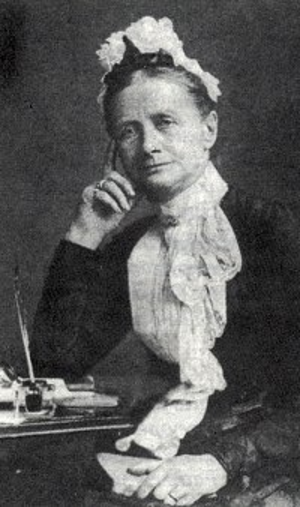
Cecil Frances Alexander est une écrivaine et une poète anglo-irlandaise. Elle a notamment écrit All Things Bright and Beautiful, There Is a Green Hill Far Away et le chant de Noël Once in Royal David's City.